Club Social Cultural y Deportivo Muñiz

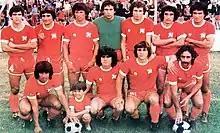
The team that promoted to Primera C after winning the "Torneo Reducido" in 1981

The club was first affiliated with AFA in 1954 for a ten-year period. Muñiz returned to participate in AFA tournaments in 1979, and in 1981 obtained its first promotion to Primera C after winning "Torneo Reducido" (a tournament contested by the best placed teams after champion Barracas Central).